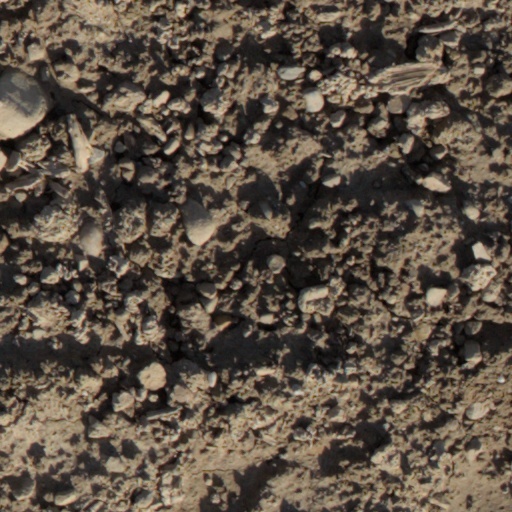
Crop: wheat